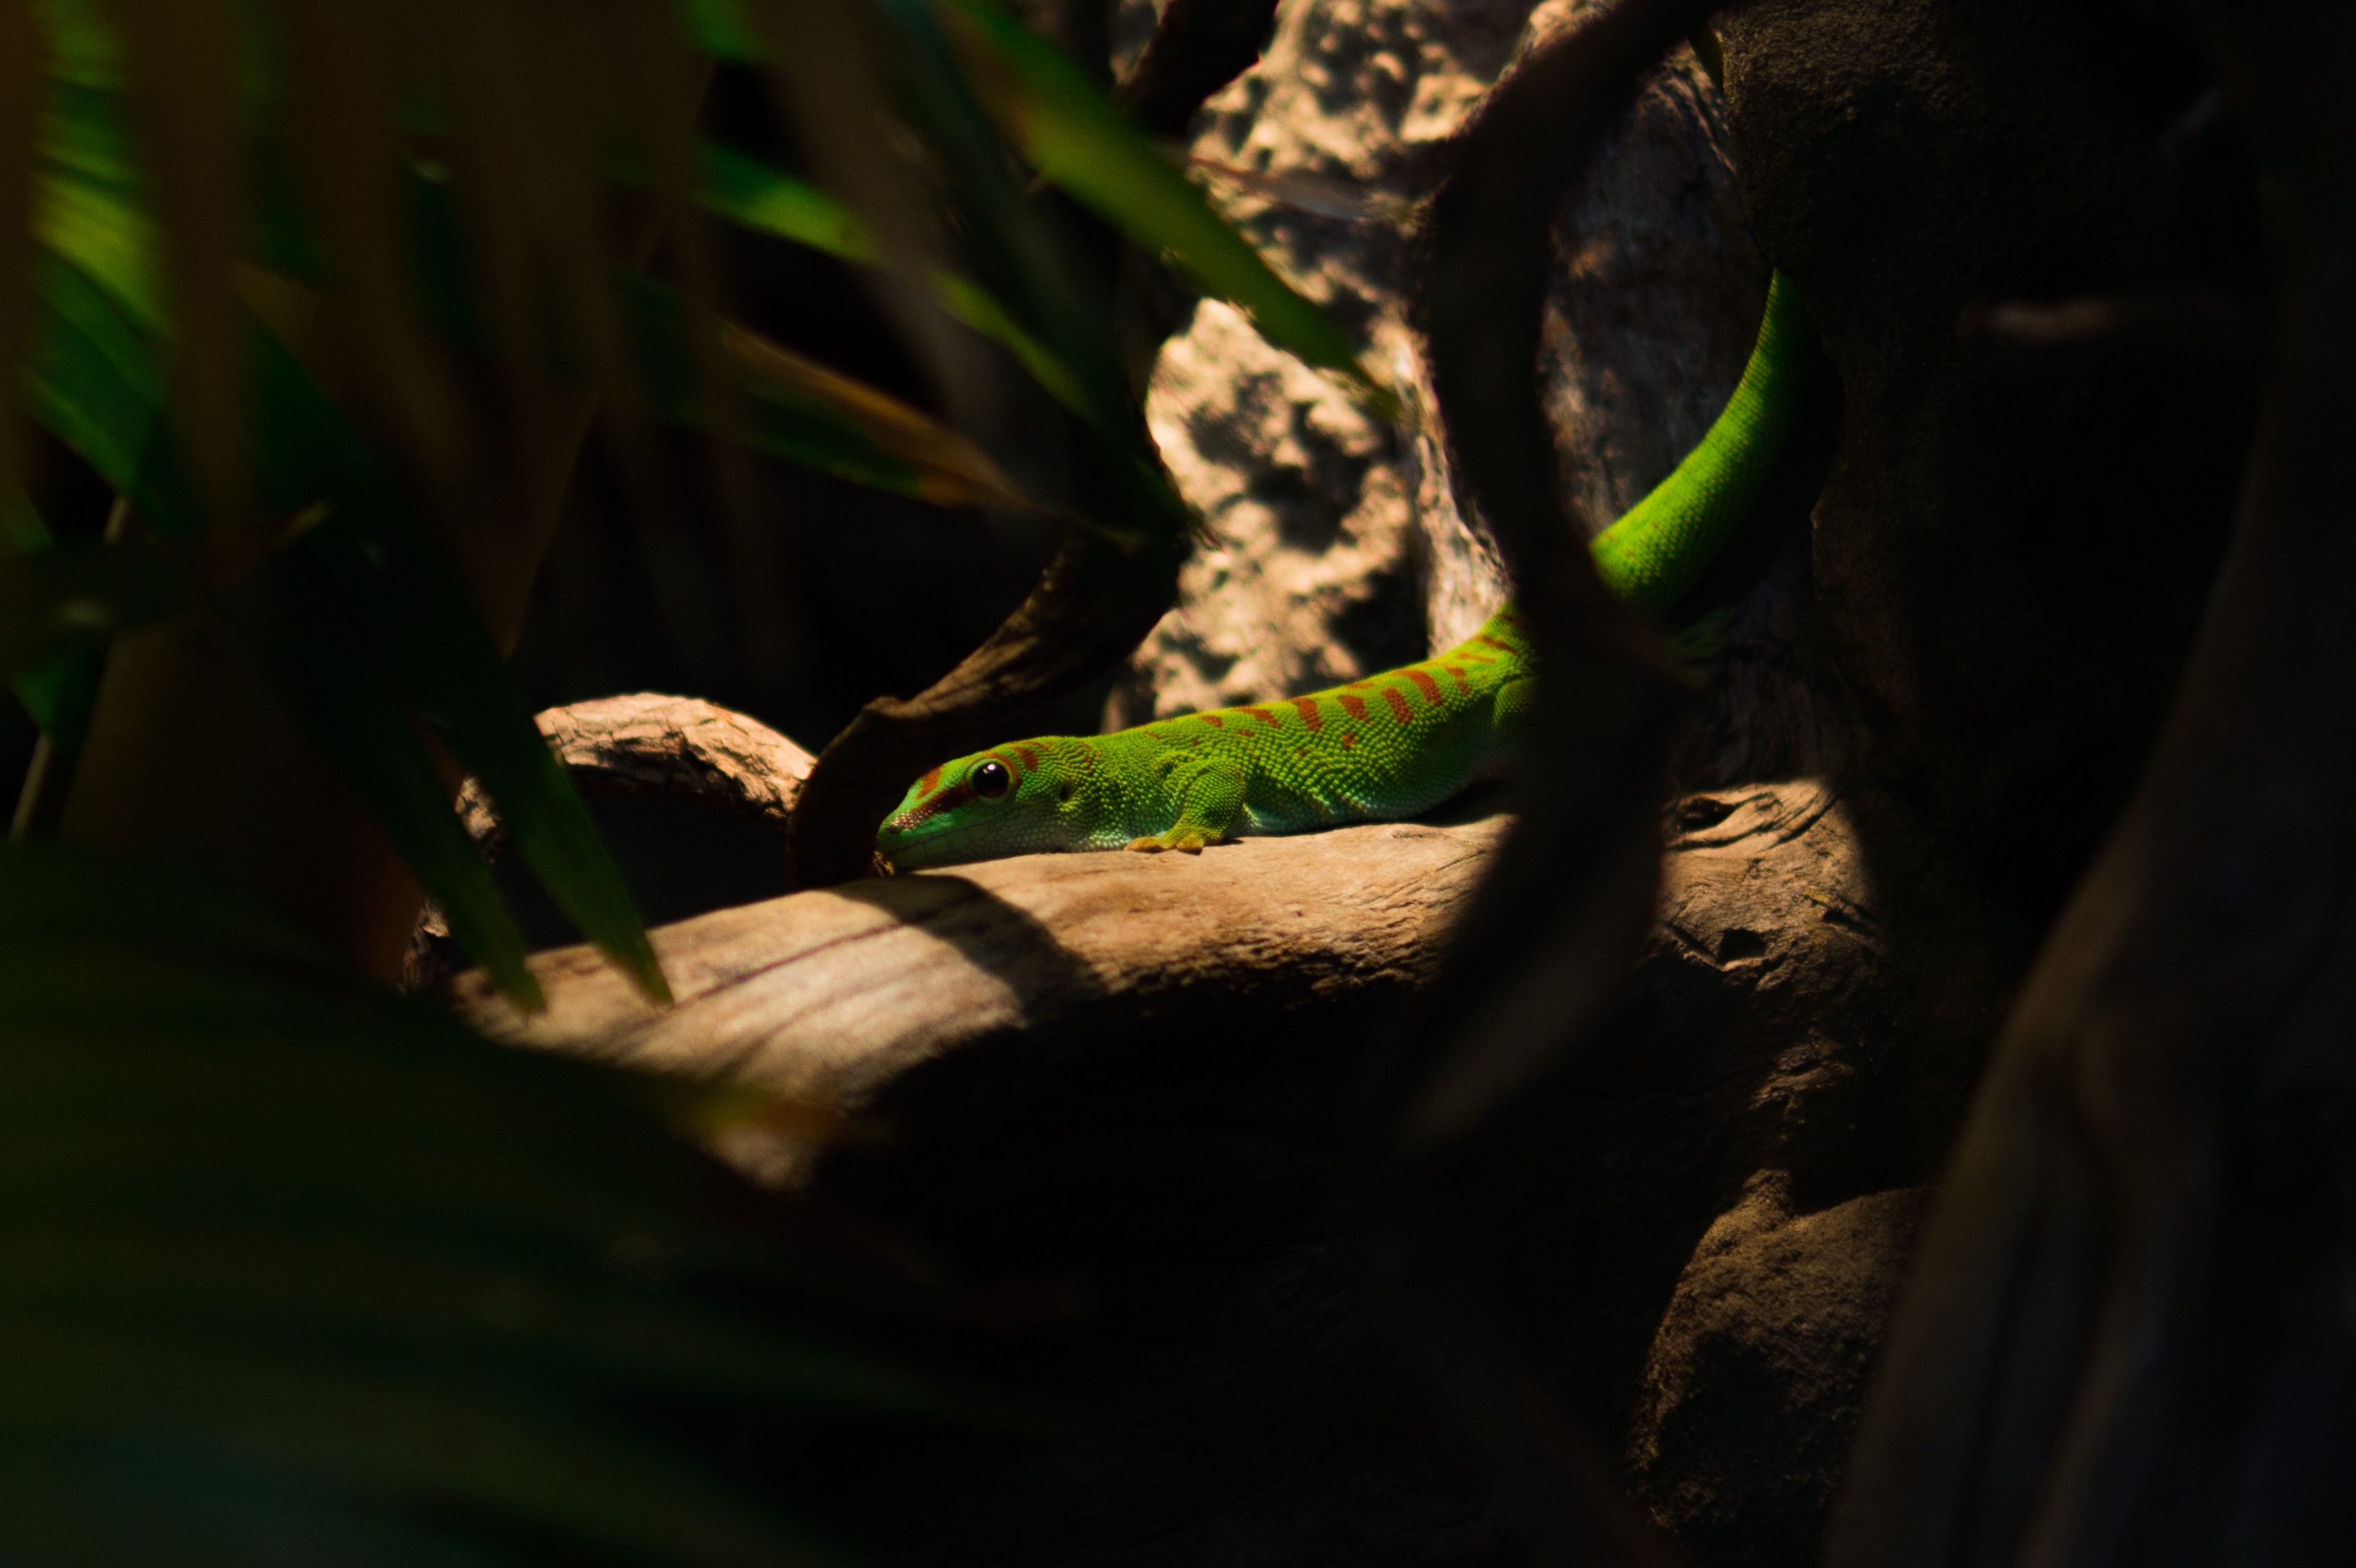
nature, branch, leaf, animal, wildlife, green, jungle, tropical, darkness, reptile, amphibian, fauna, lizard, close up, tail, aquarium, creature, exotic, terrarium, macro photography